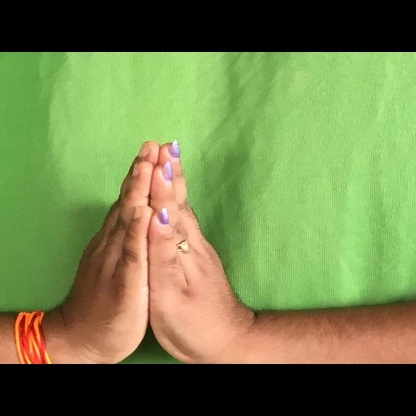
Mudra: Anjali